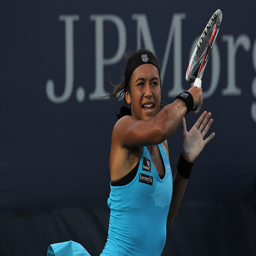
A woman tennis player hitting a ball
A young woman wearing blue holding a tennis racquet.
A female tennis player has just hit a ball in a tennis match.
Woman in blue playing tennis shown just after her forehand shot.
A female tennis player with a racket at the court